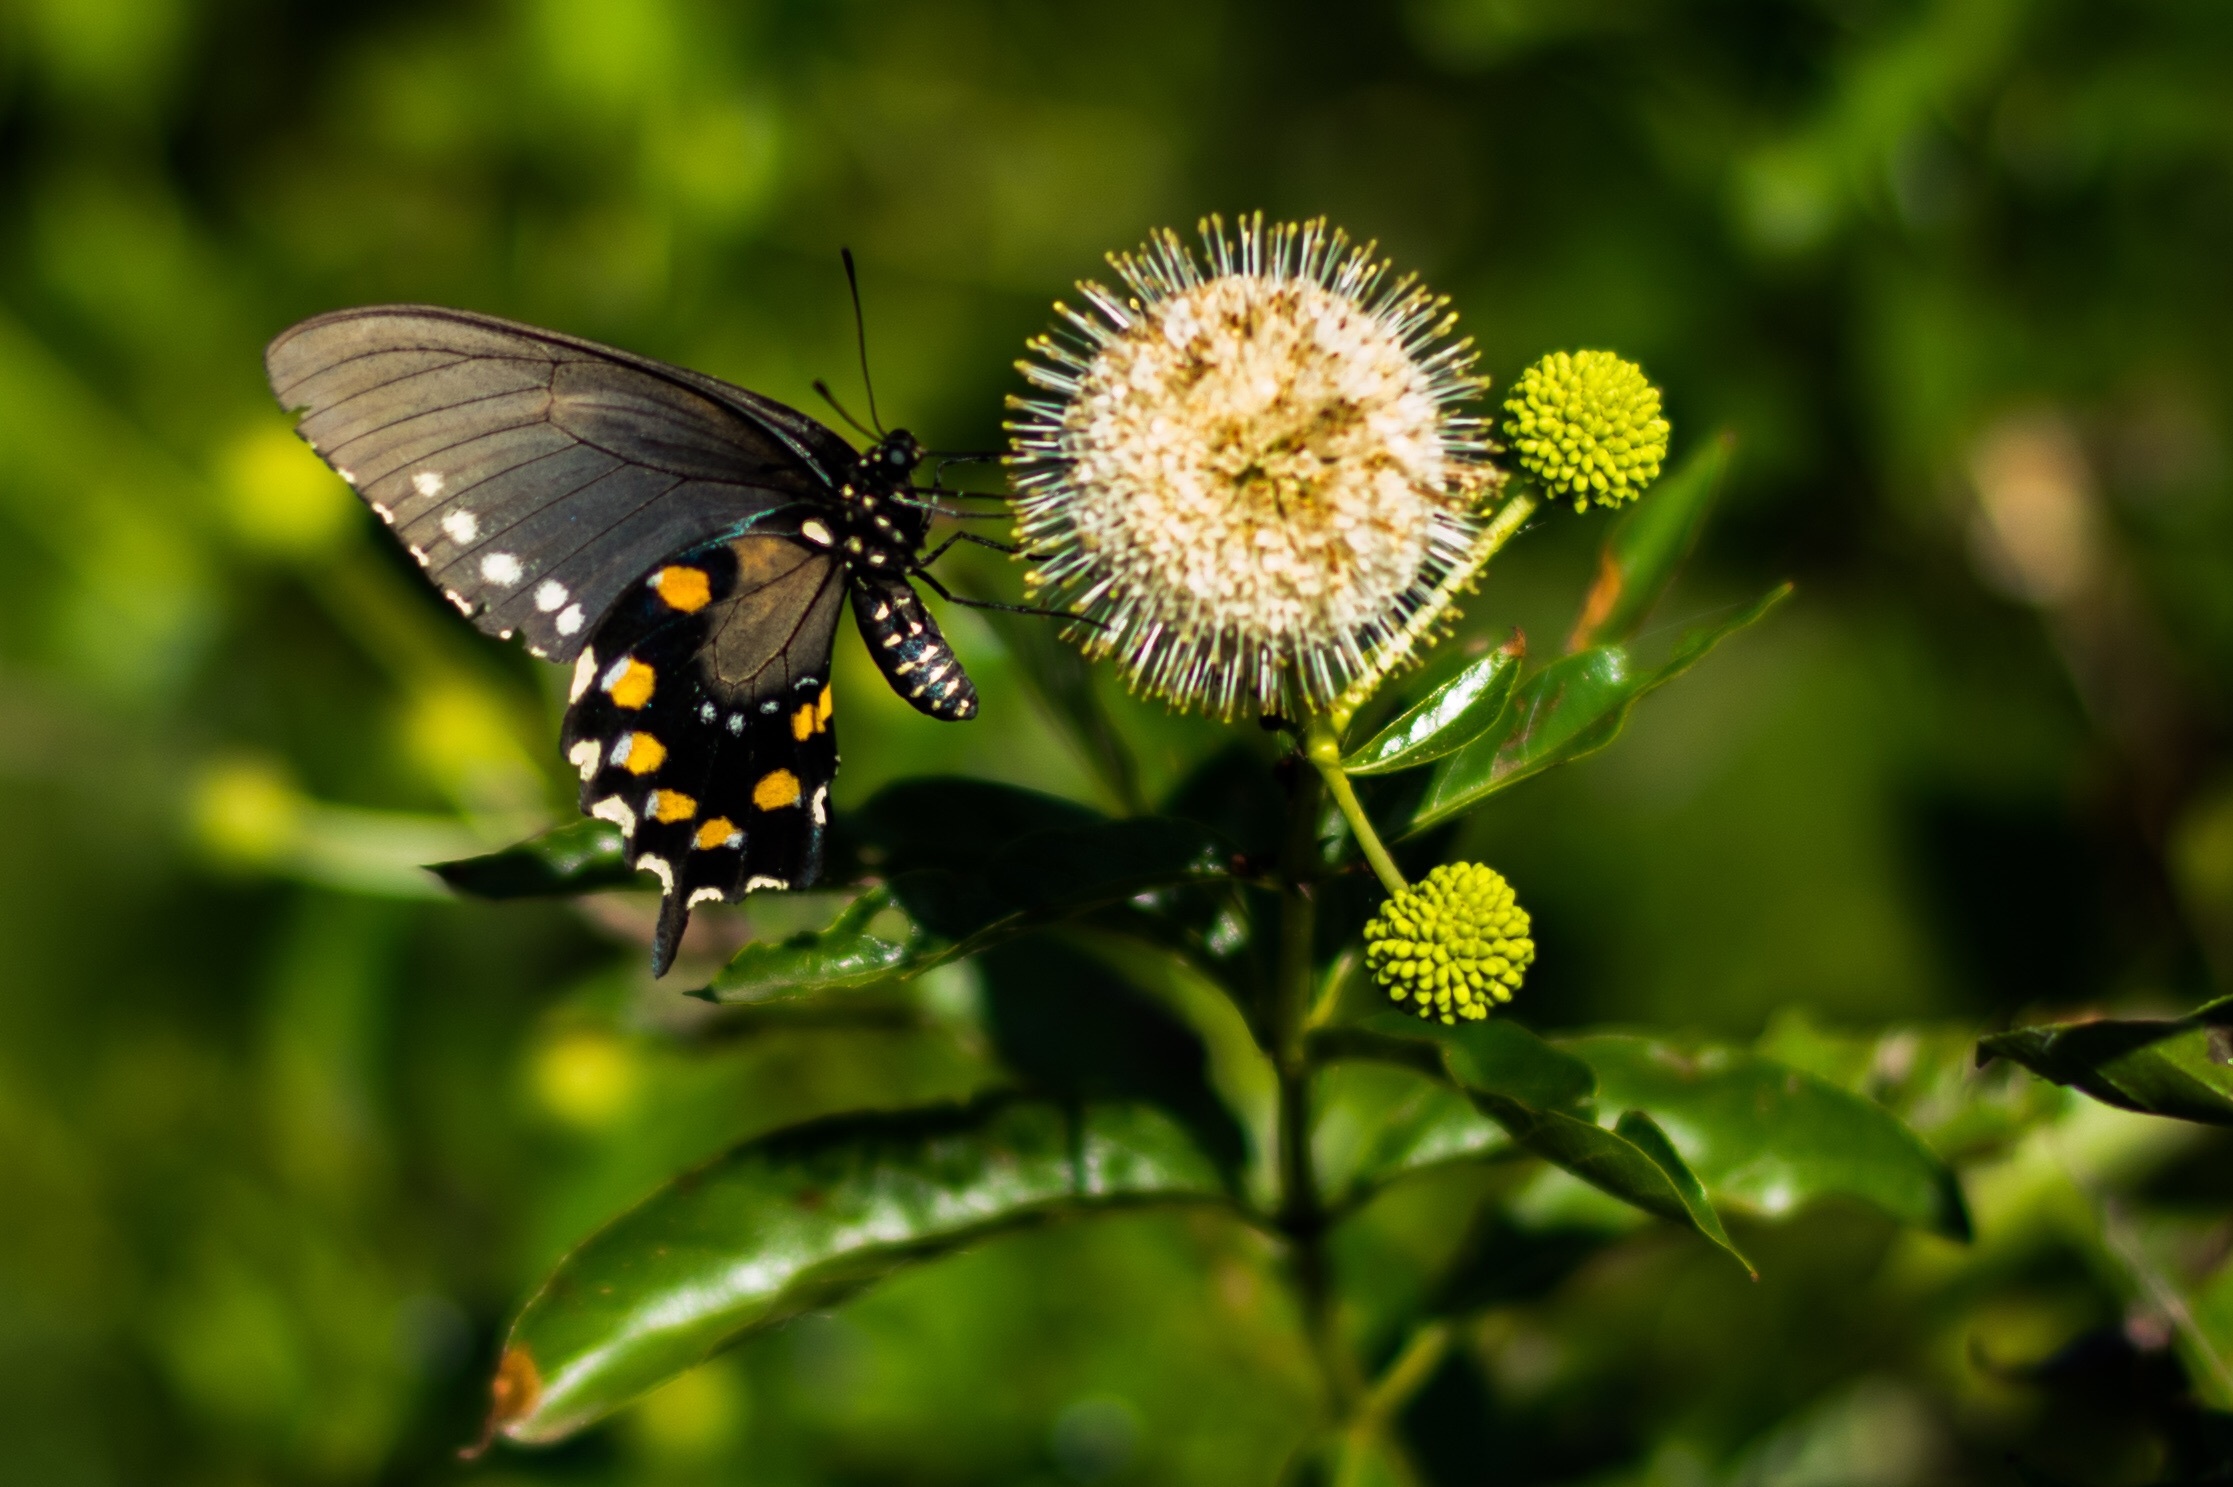
nature, plant, photography, flower, wildlife, insect, botany, butterfly, flora, fauna, invertebrate, wildflower, close up, nectar, macro photography, pollinator, moths and butterflies, lycaenid